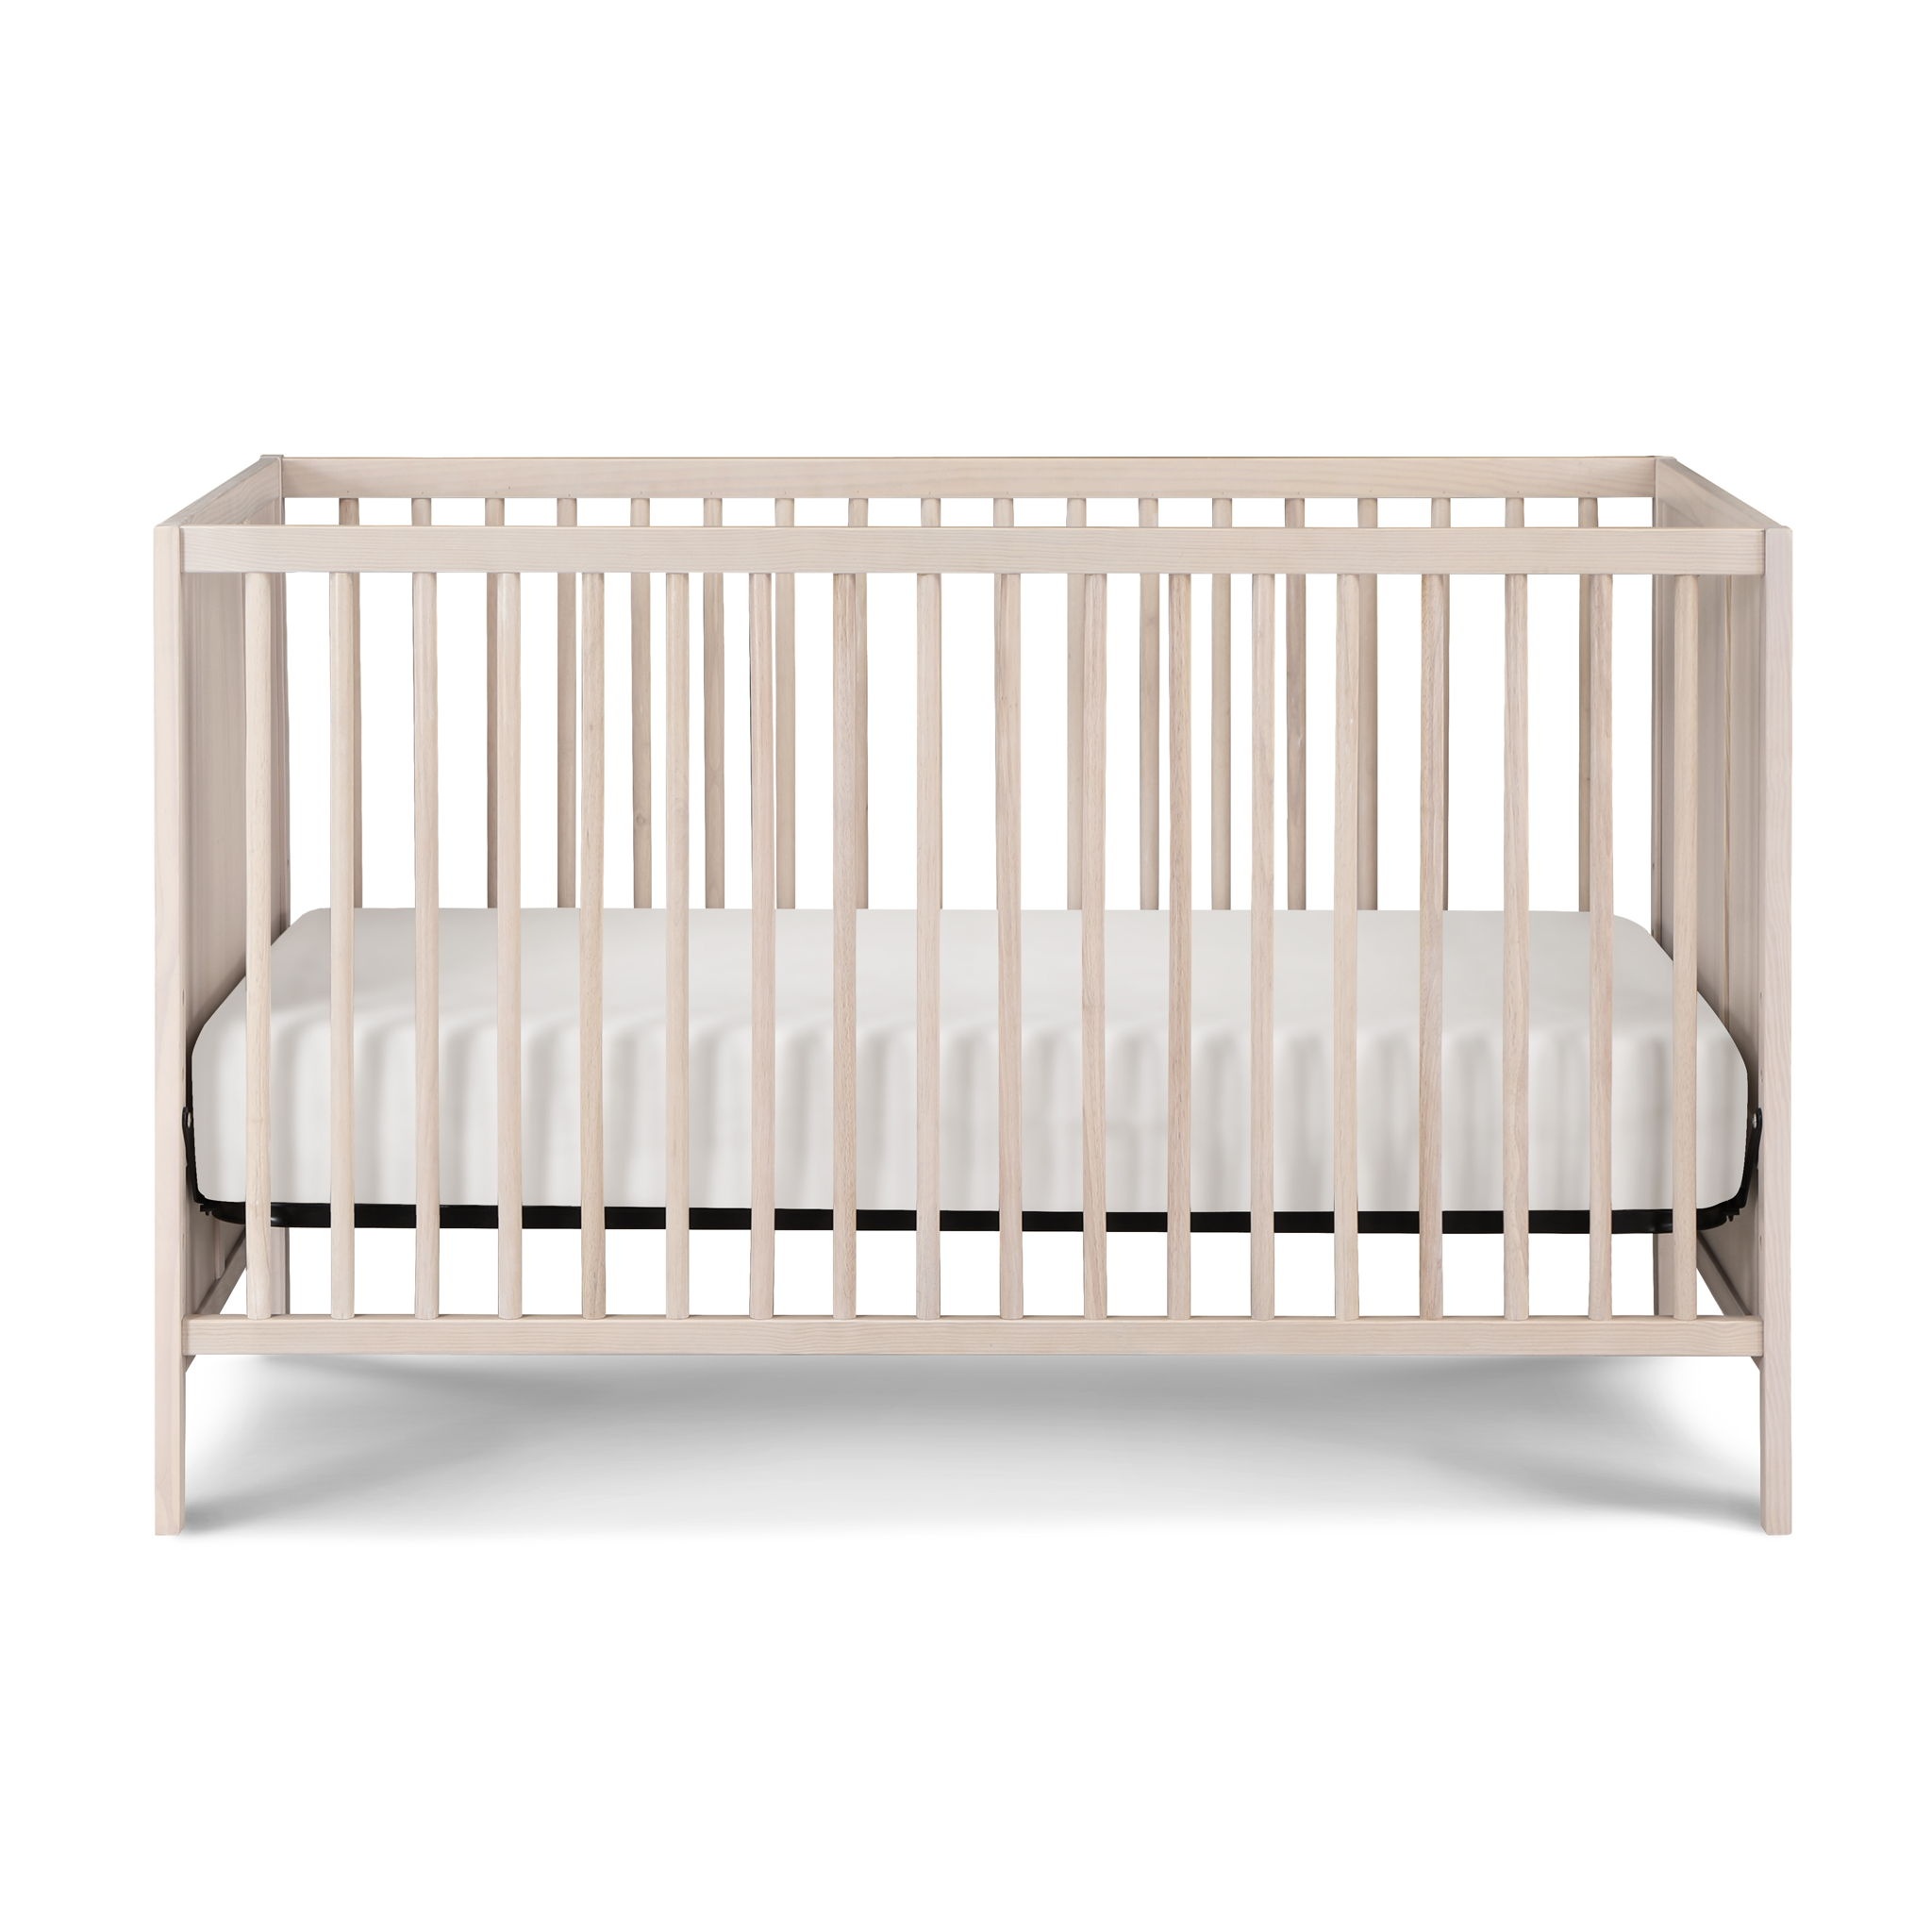
Pixie Finn - 3-in-1 Crib
Solid End Panels with Geometric Lines : Features solid end panels with straight geometric lines for a modern look. Convertible 3-in-1 Design : Easily converts from a crib to a toddler bed and daybed for long-term use. Adjustable Mattress Heights : Offers 3 different mattress heights for a safe and customizable sleeping space for your baby. Low Profile and Safe : Low profile design for user convenience and added safety measures. Nursery-Safe Finishes : Non-toxic, multi-step finishes ensure a safe environment for your little one. Pixie Finn - 3 In 1 Crib - Washed Natural / White 53.5"W x 30.0"D x 33.0"H - 48.0 lb Pixie Finn - 3 In 1 Crib - Washed Natural 53.5"W x 30.0"D x 33.0"H - 48.0 lb
Brand: Suite Bebe
Category: Furniture > Baby & Toddler Furniture > Cribs & Toddler Beds > Standard Cribs